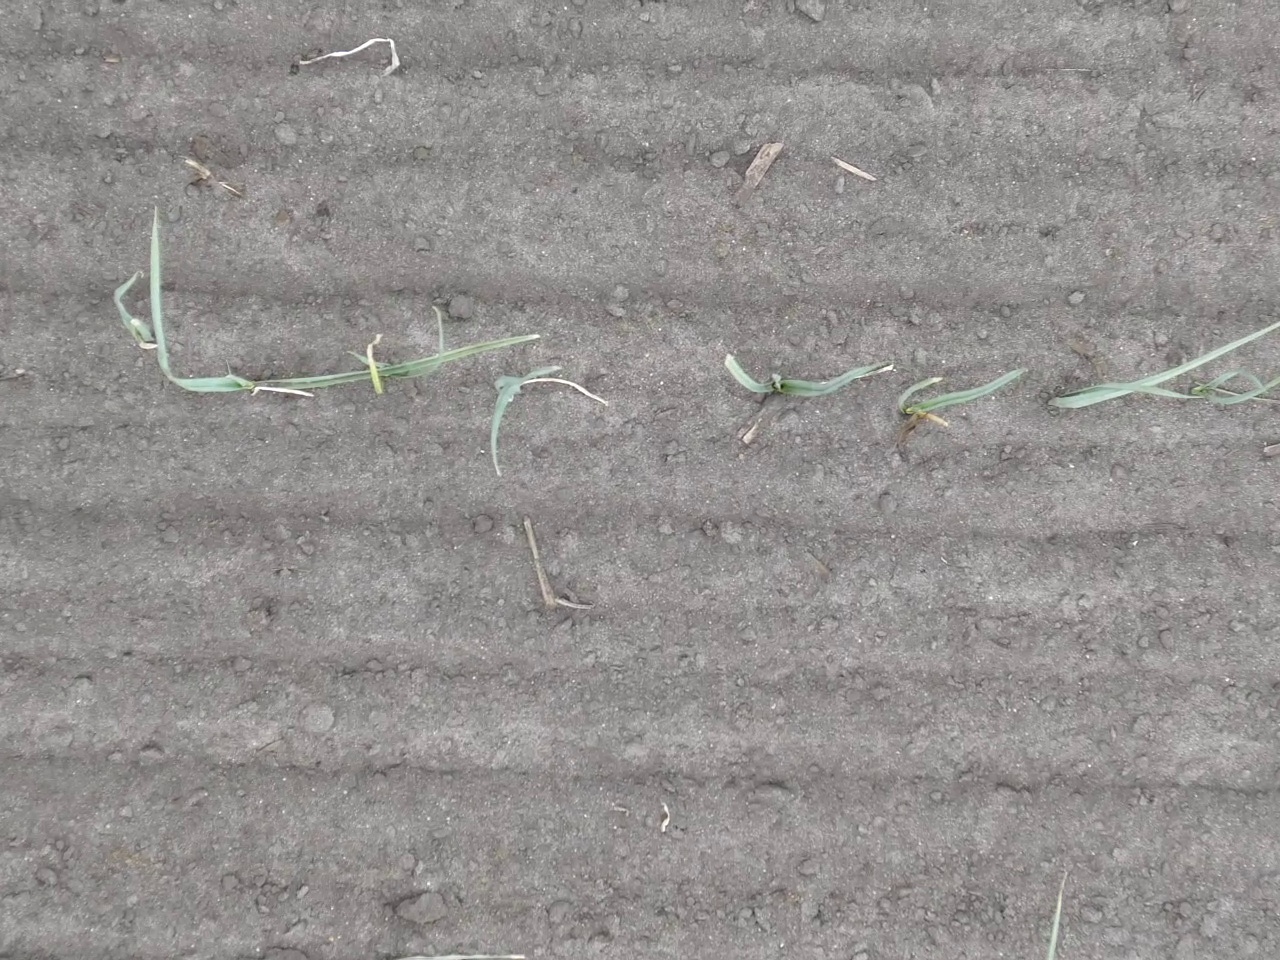
Crop: leek
Objects: leek, leek, leek, leek, leek, leek, leek, leek, stem_leek, stem_leek, stem_leek, stem_leek, stem_leek, stem_leek, stem_leek, stem_leek